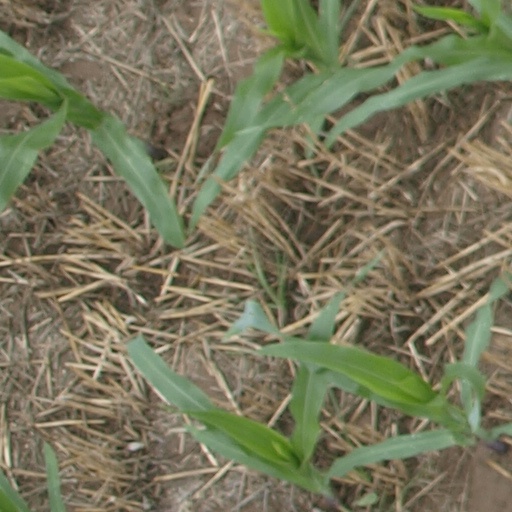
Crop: maize; corn